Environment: real
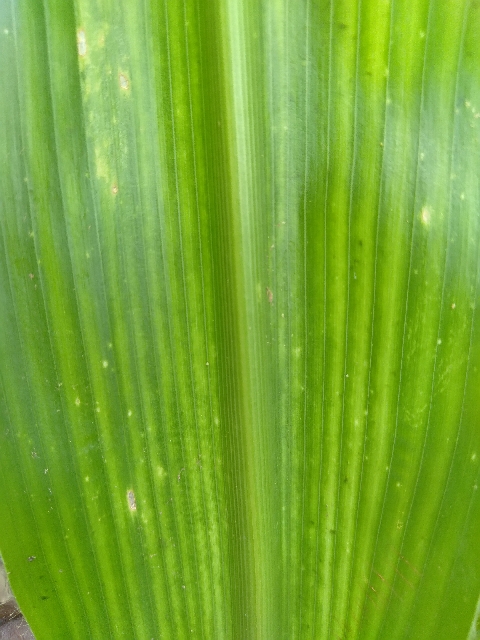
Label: lethal_necrosis